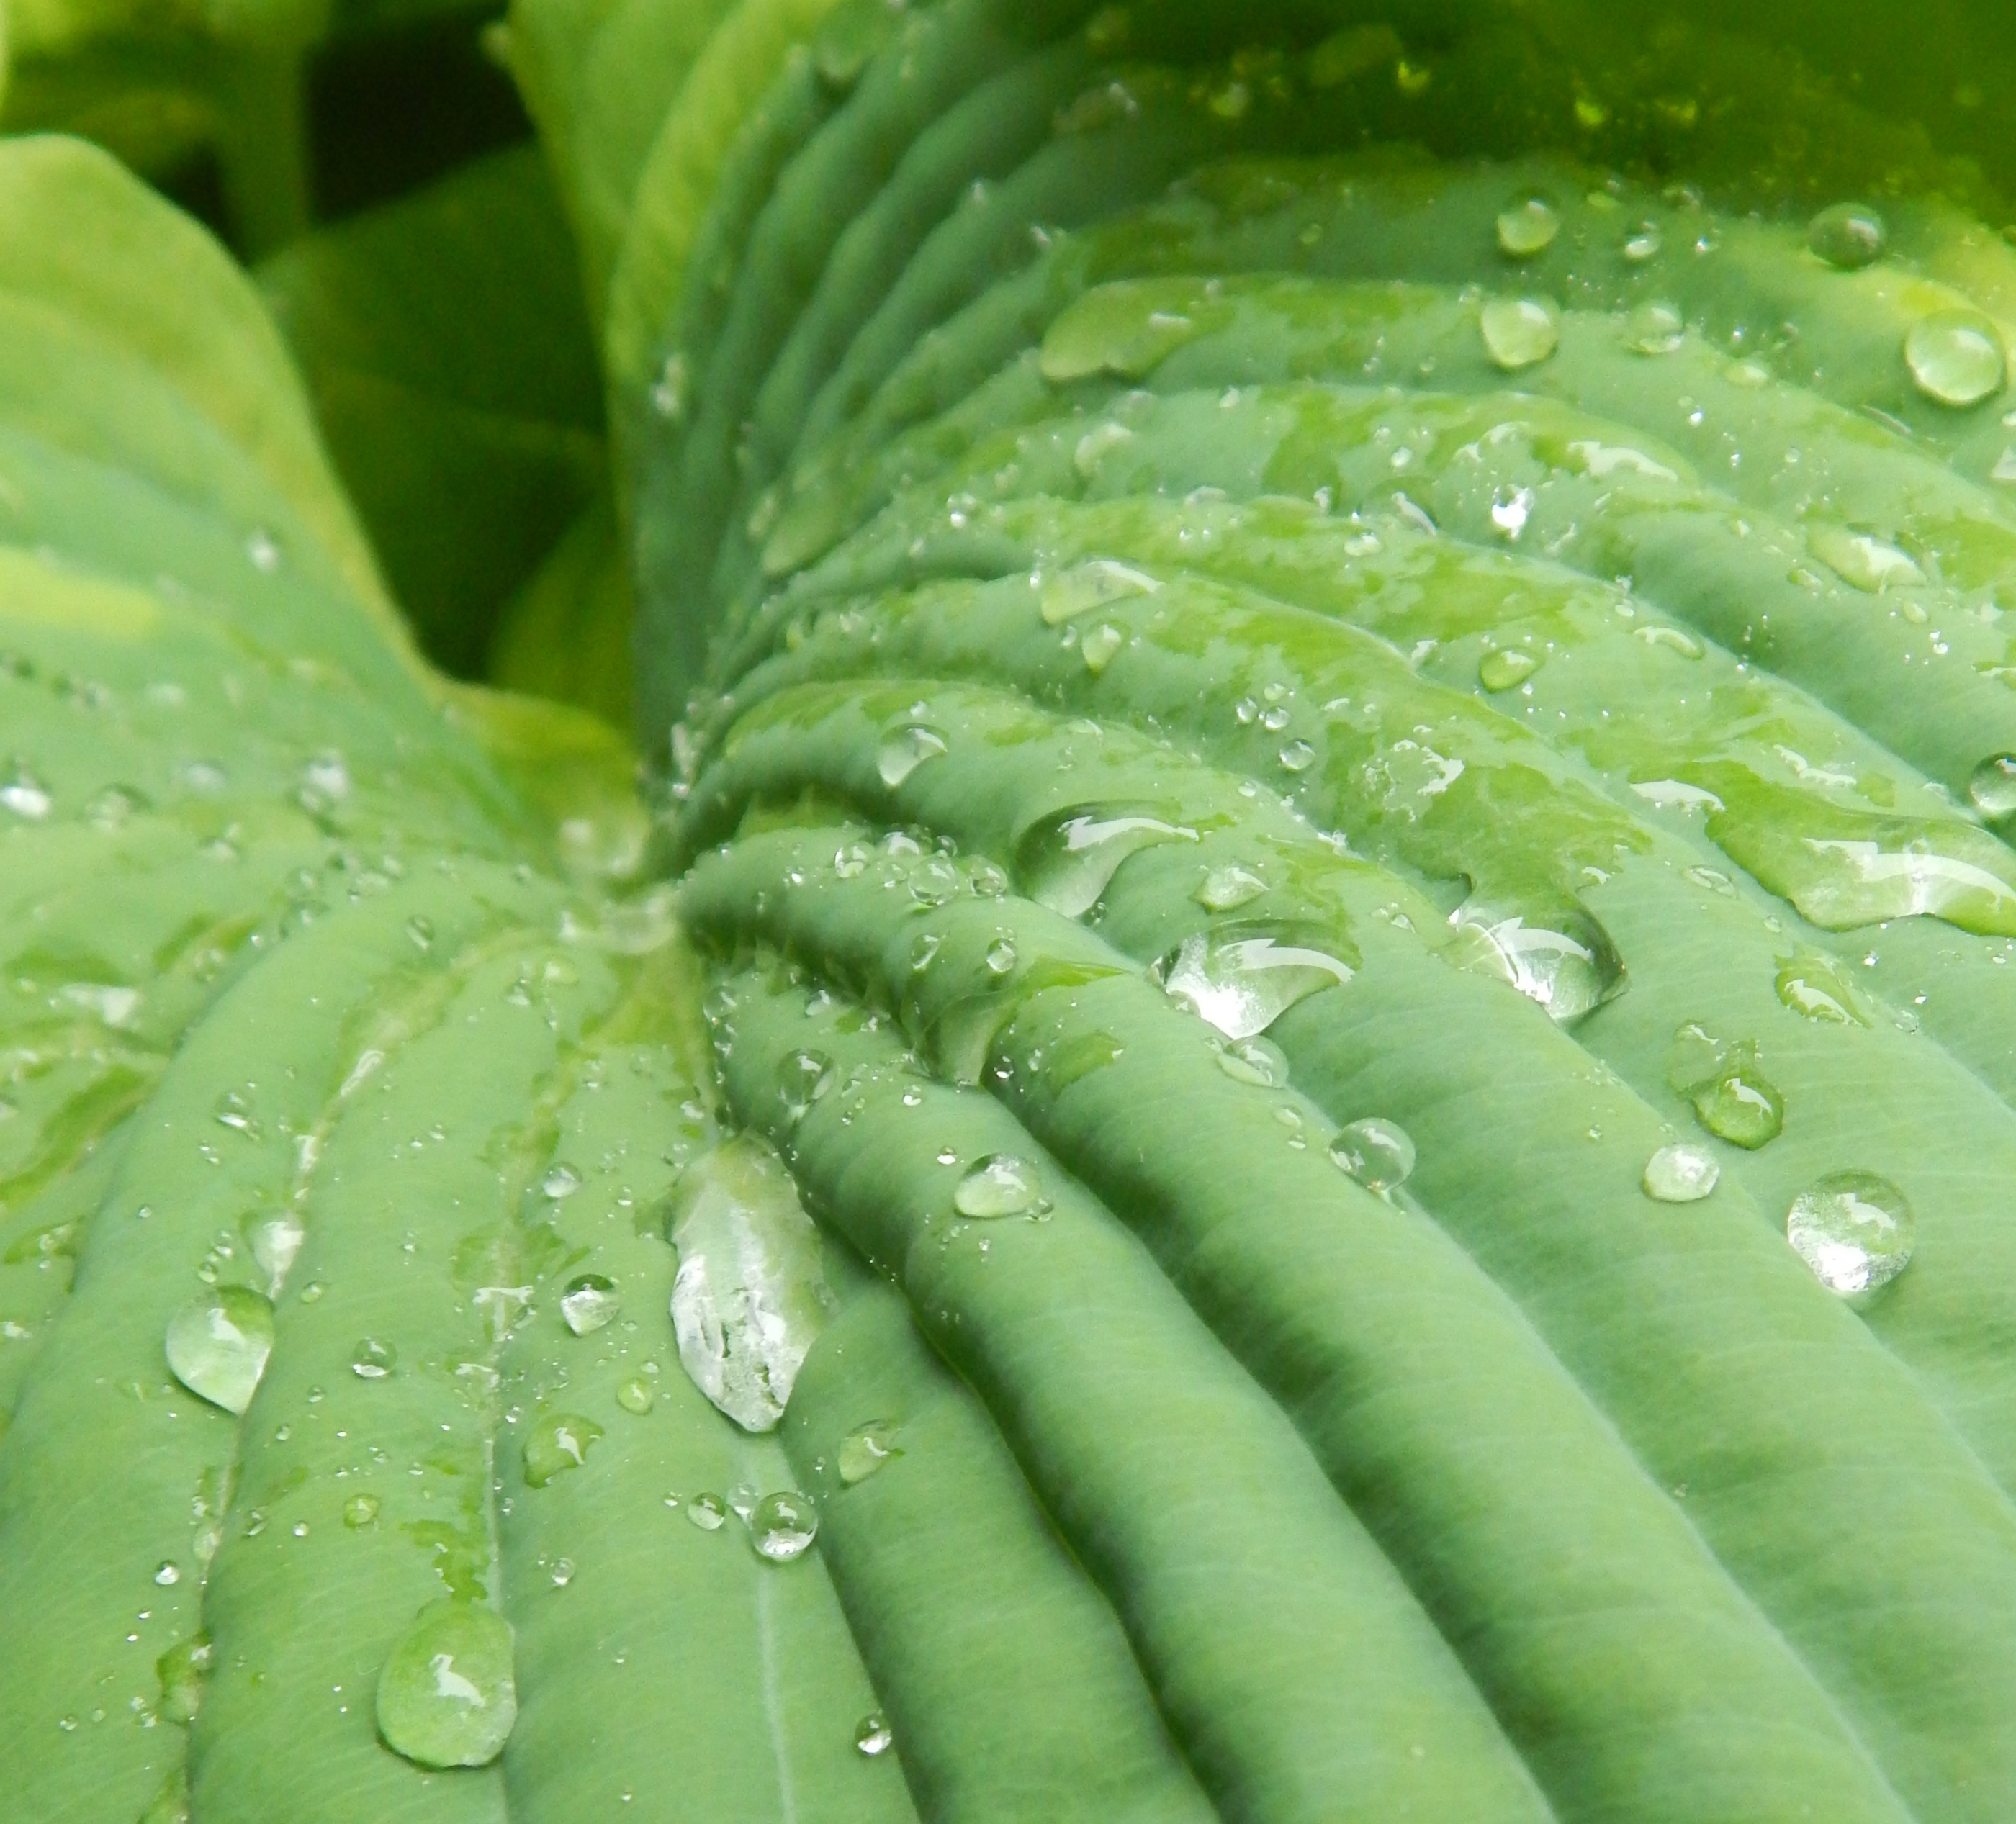
water, nature, liquid, plant, rain, leaf, flower, foliage, green, produce, botany, garden, flora, close up, droplets, gardening, raindrops, hosta, moist, drops of water, macro photography, rain drops, plant stem